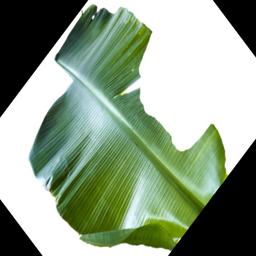
Label: BHIMKOL